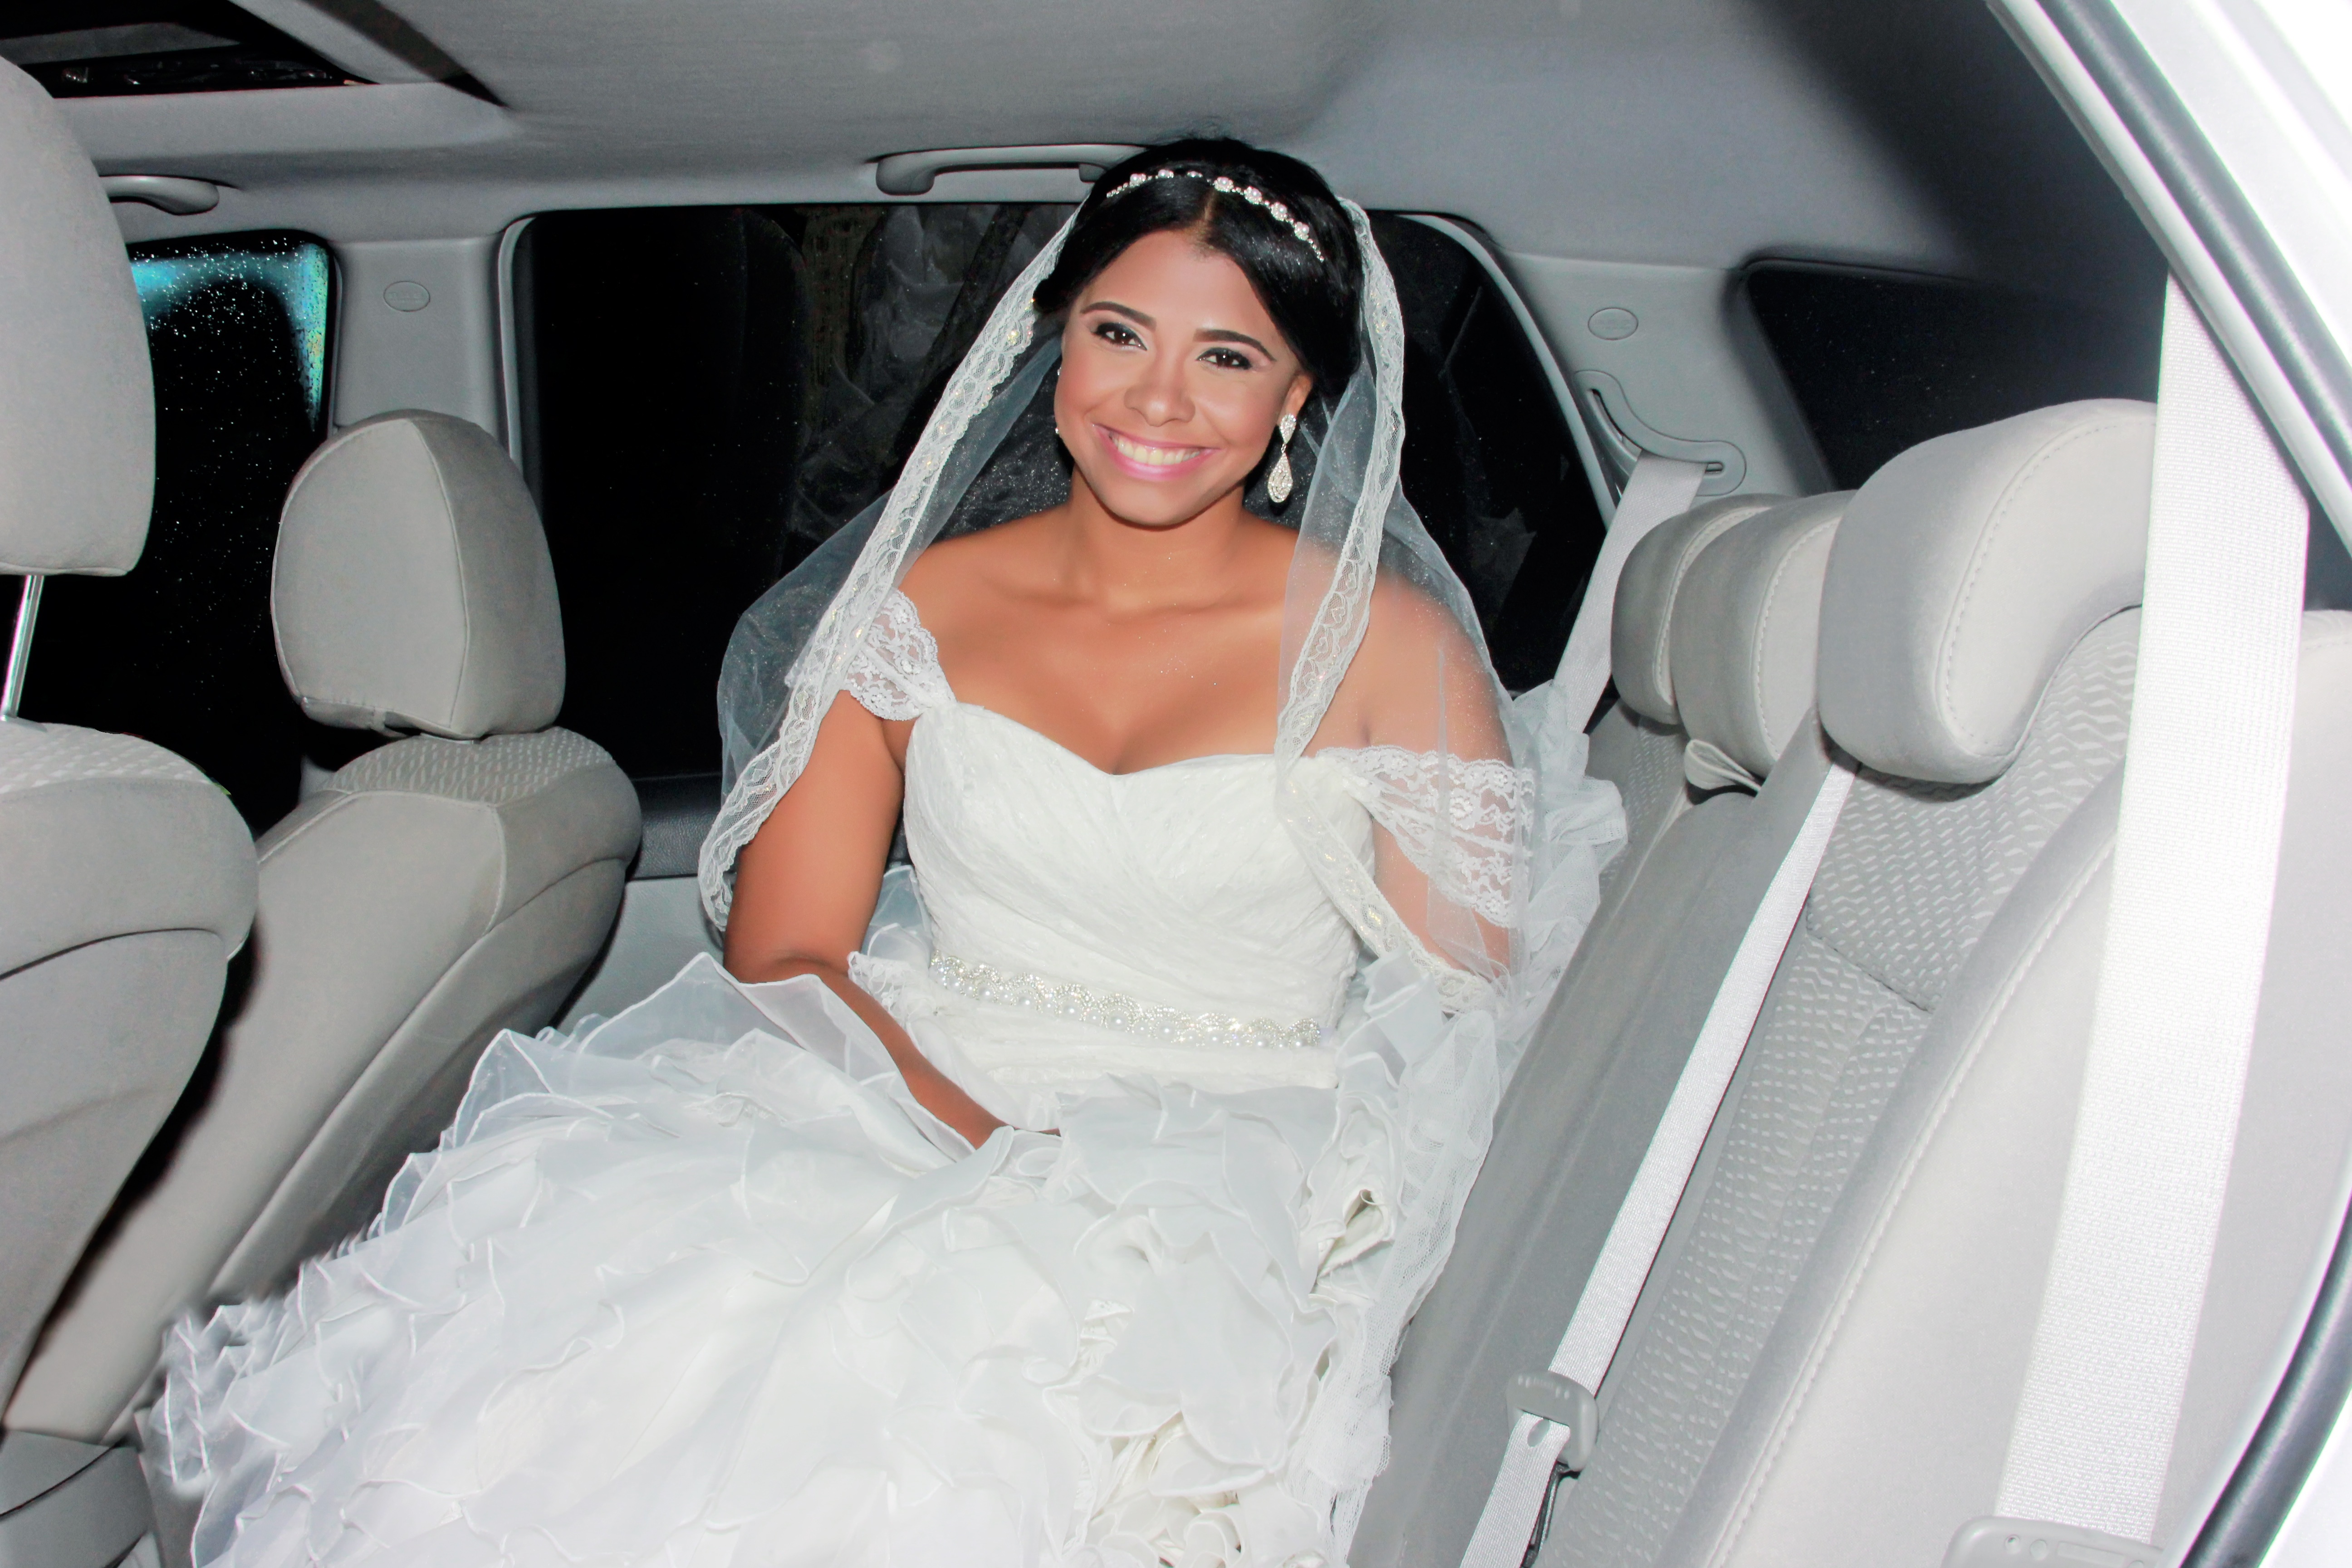
sea, woman, white, car, love, truck, vehicle, park, kiss, couple, romance, romantic, death, wedding, wedding dress, bride, marriage, ceremony, lovers, event, veil, city car, newlyweds, nuptials, automobile make, automotive exterior, luxury vehicle, bridal clothing